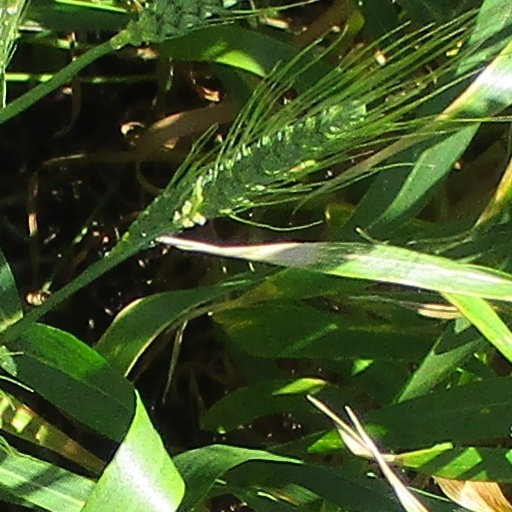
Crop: wheat